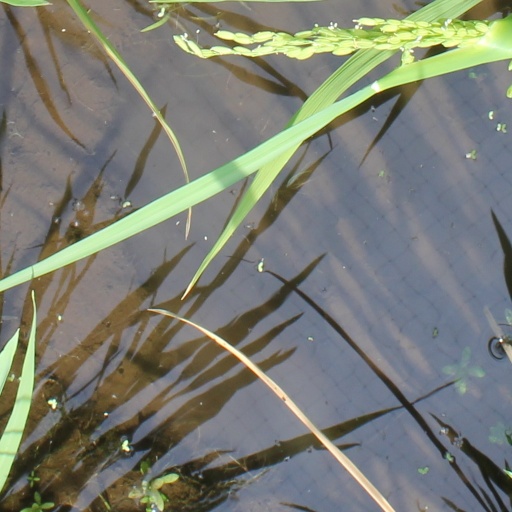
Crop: rice